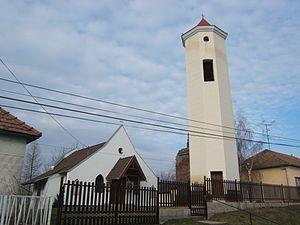
Bakháza est un village et une commune du comitat de Somogy en Hongrie.